Ulpia gens

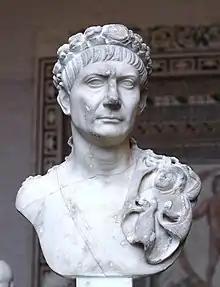

The gens Ulpia was a Roman family that rose to prominence during the first century AD. The gens is best known from the emperor Marcus Ulpius Trajanus, who reigned from AD 98 to 117. The Thirtieth Legion took its name, "Ulpia", in his honor. The city of Serdica, modern day Sofia, was renamed as Ulpia Serdica.